List of birds of Malawi

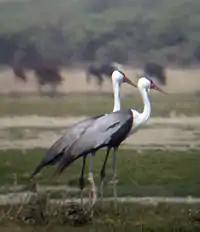
Wattled crane, now very rare

Cranes are large, long-legged and long-necked birds. Unlike the similar-looking but unrelated herons, cranes fly with necks outstretched, not pulled back. Most have elaborate and noisy courting displays or "dances".